Norbert Hofer

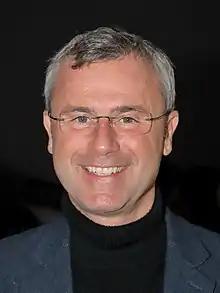
Hofer in 2019

Norbert Gerwald Hofer (born 2 March 1971) is an Austrian politician who was the leader of the Freedom Party of Austria (FPÖ) from June 2019 to June 2021. He previously served as minister of transport, innovation, and technology from 2017 to 2019 under Chancellor Sebastian Kurz.